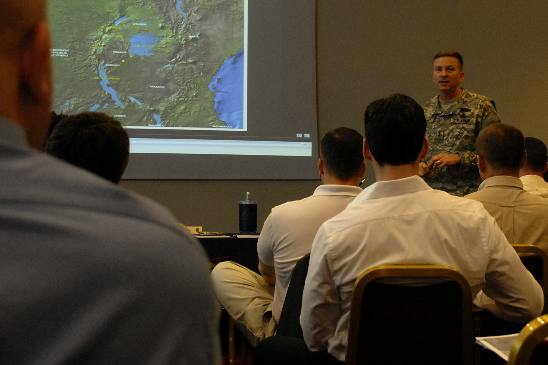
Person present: Yes